Holgate High School

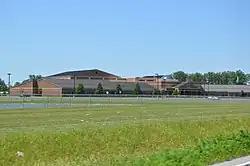
Front detail

Holgate High School is a public high school in Holgate, Ohio, United States. It is the only high school in the Holgate Local Schools district.